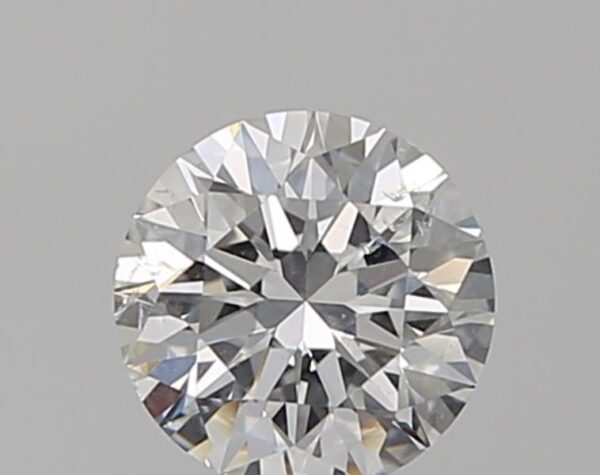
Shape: round
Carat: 0.5
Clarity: SI2
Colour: F
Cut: EX
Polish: EX
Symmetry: EX
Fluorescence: N
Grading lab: GIA
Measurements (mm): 5.11 x 5.13 x 3.18